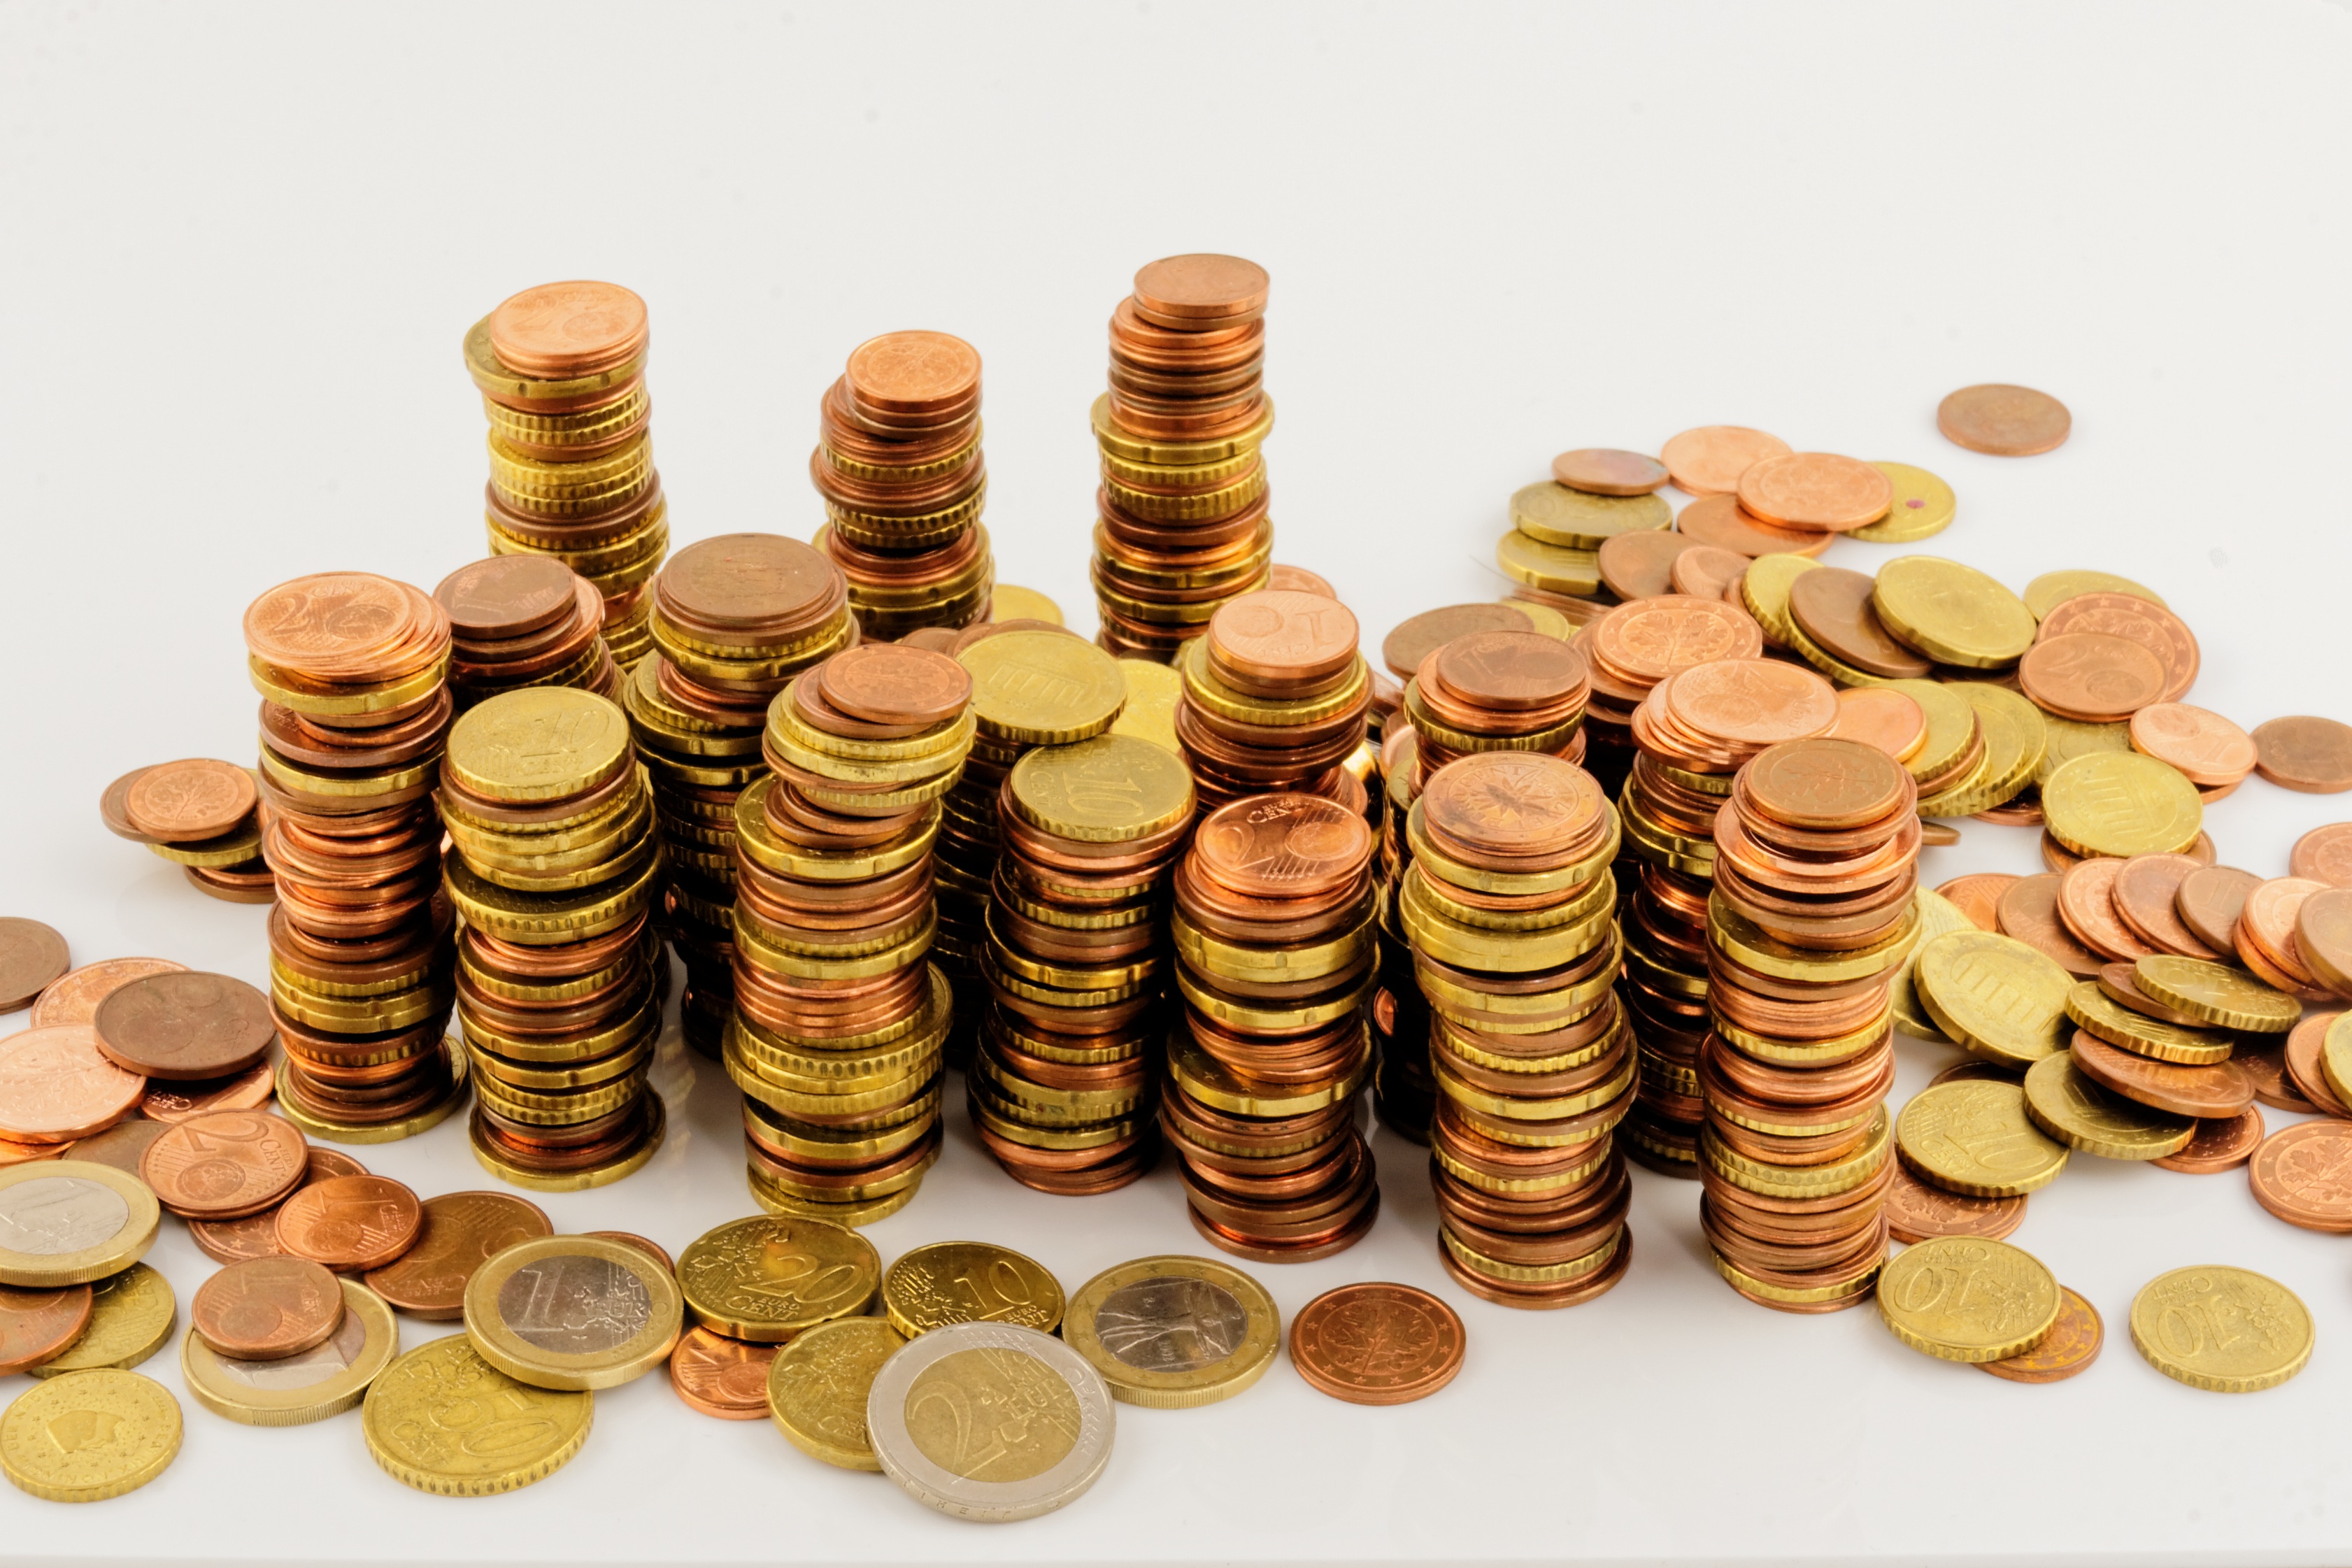
money, material, cash, currency, euro, coin, save, coins, cent, finance